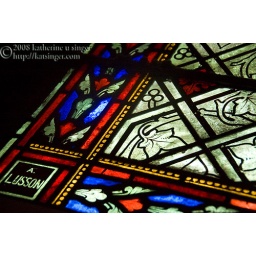
One of the many stained glass windows in the Notre Dame de Paris.